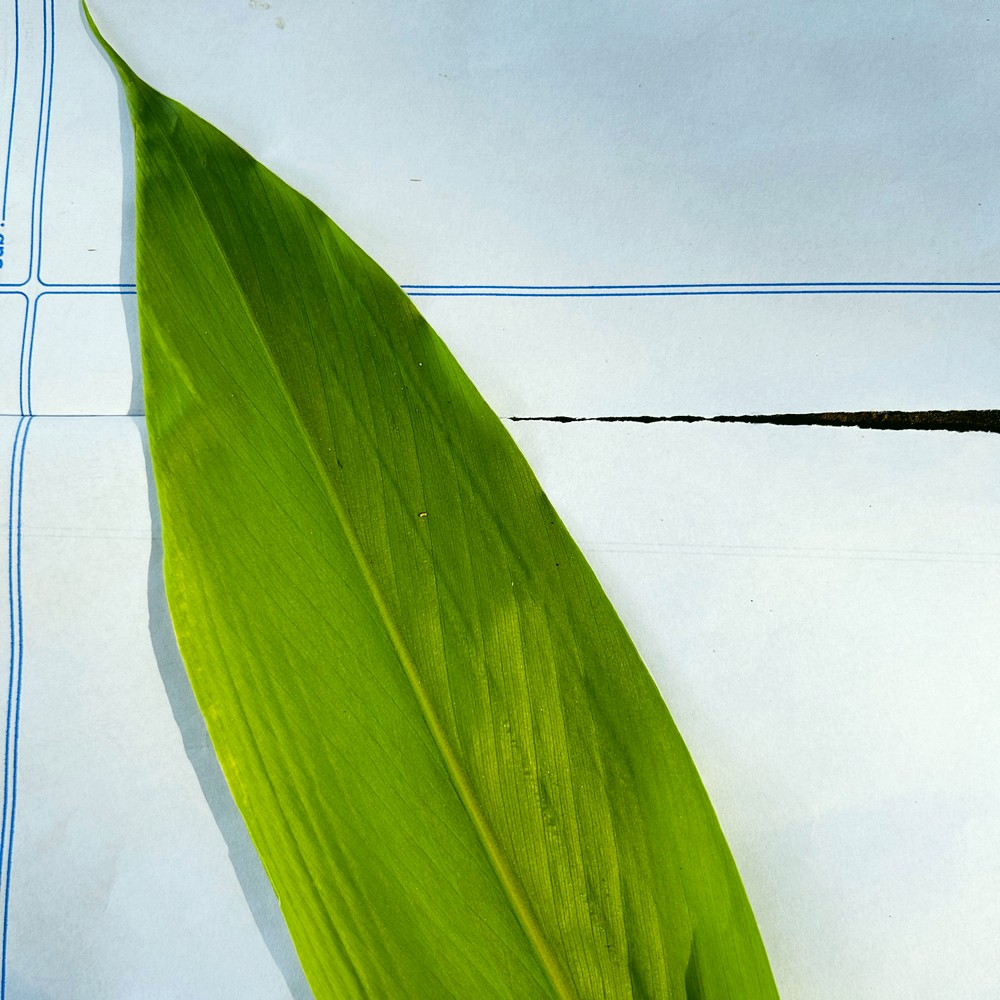
Label: Healthy Leaf